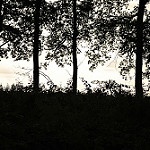
Label: forest